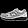
Label: Sneaker